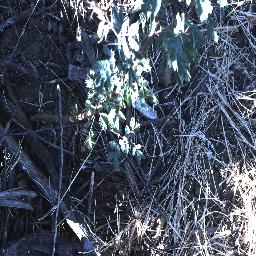
Label: prickly_acacia